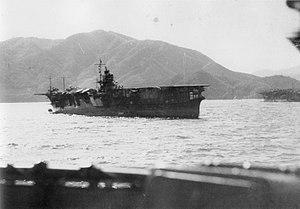
L’attaque de Pearl Harbor est une attaque surprise menée par les forces aéronavales japonaises le 7 décembre 1941 contre la base navale américaine de Pearl Harbor située sur l’île d’Oahu, dans le territoire américain d’Hawaï. Autorisée par l'empereur du Japon Hirohito, elle vise à détruire la flotte du Pacifique de l’United States Navy. Cette attaque provoque l'entrée des États-Unis dans le conflit mondial.
Le Sōryū était un porte-avions servant dans la Marine impériale japonaise. Il prit part à l'attaque de Pearl Harbor le 7 décembre 1941 et fut coulé lors de la bataille de Midway le 4 juin 1942.